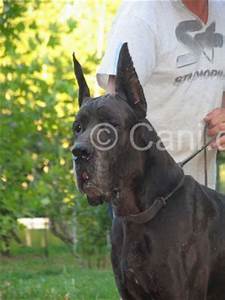
Label: cane